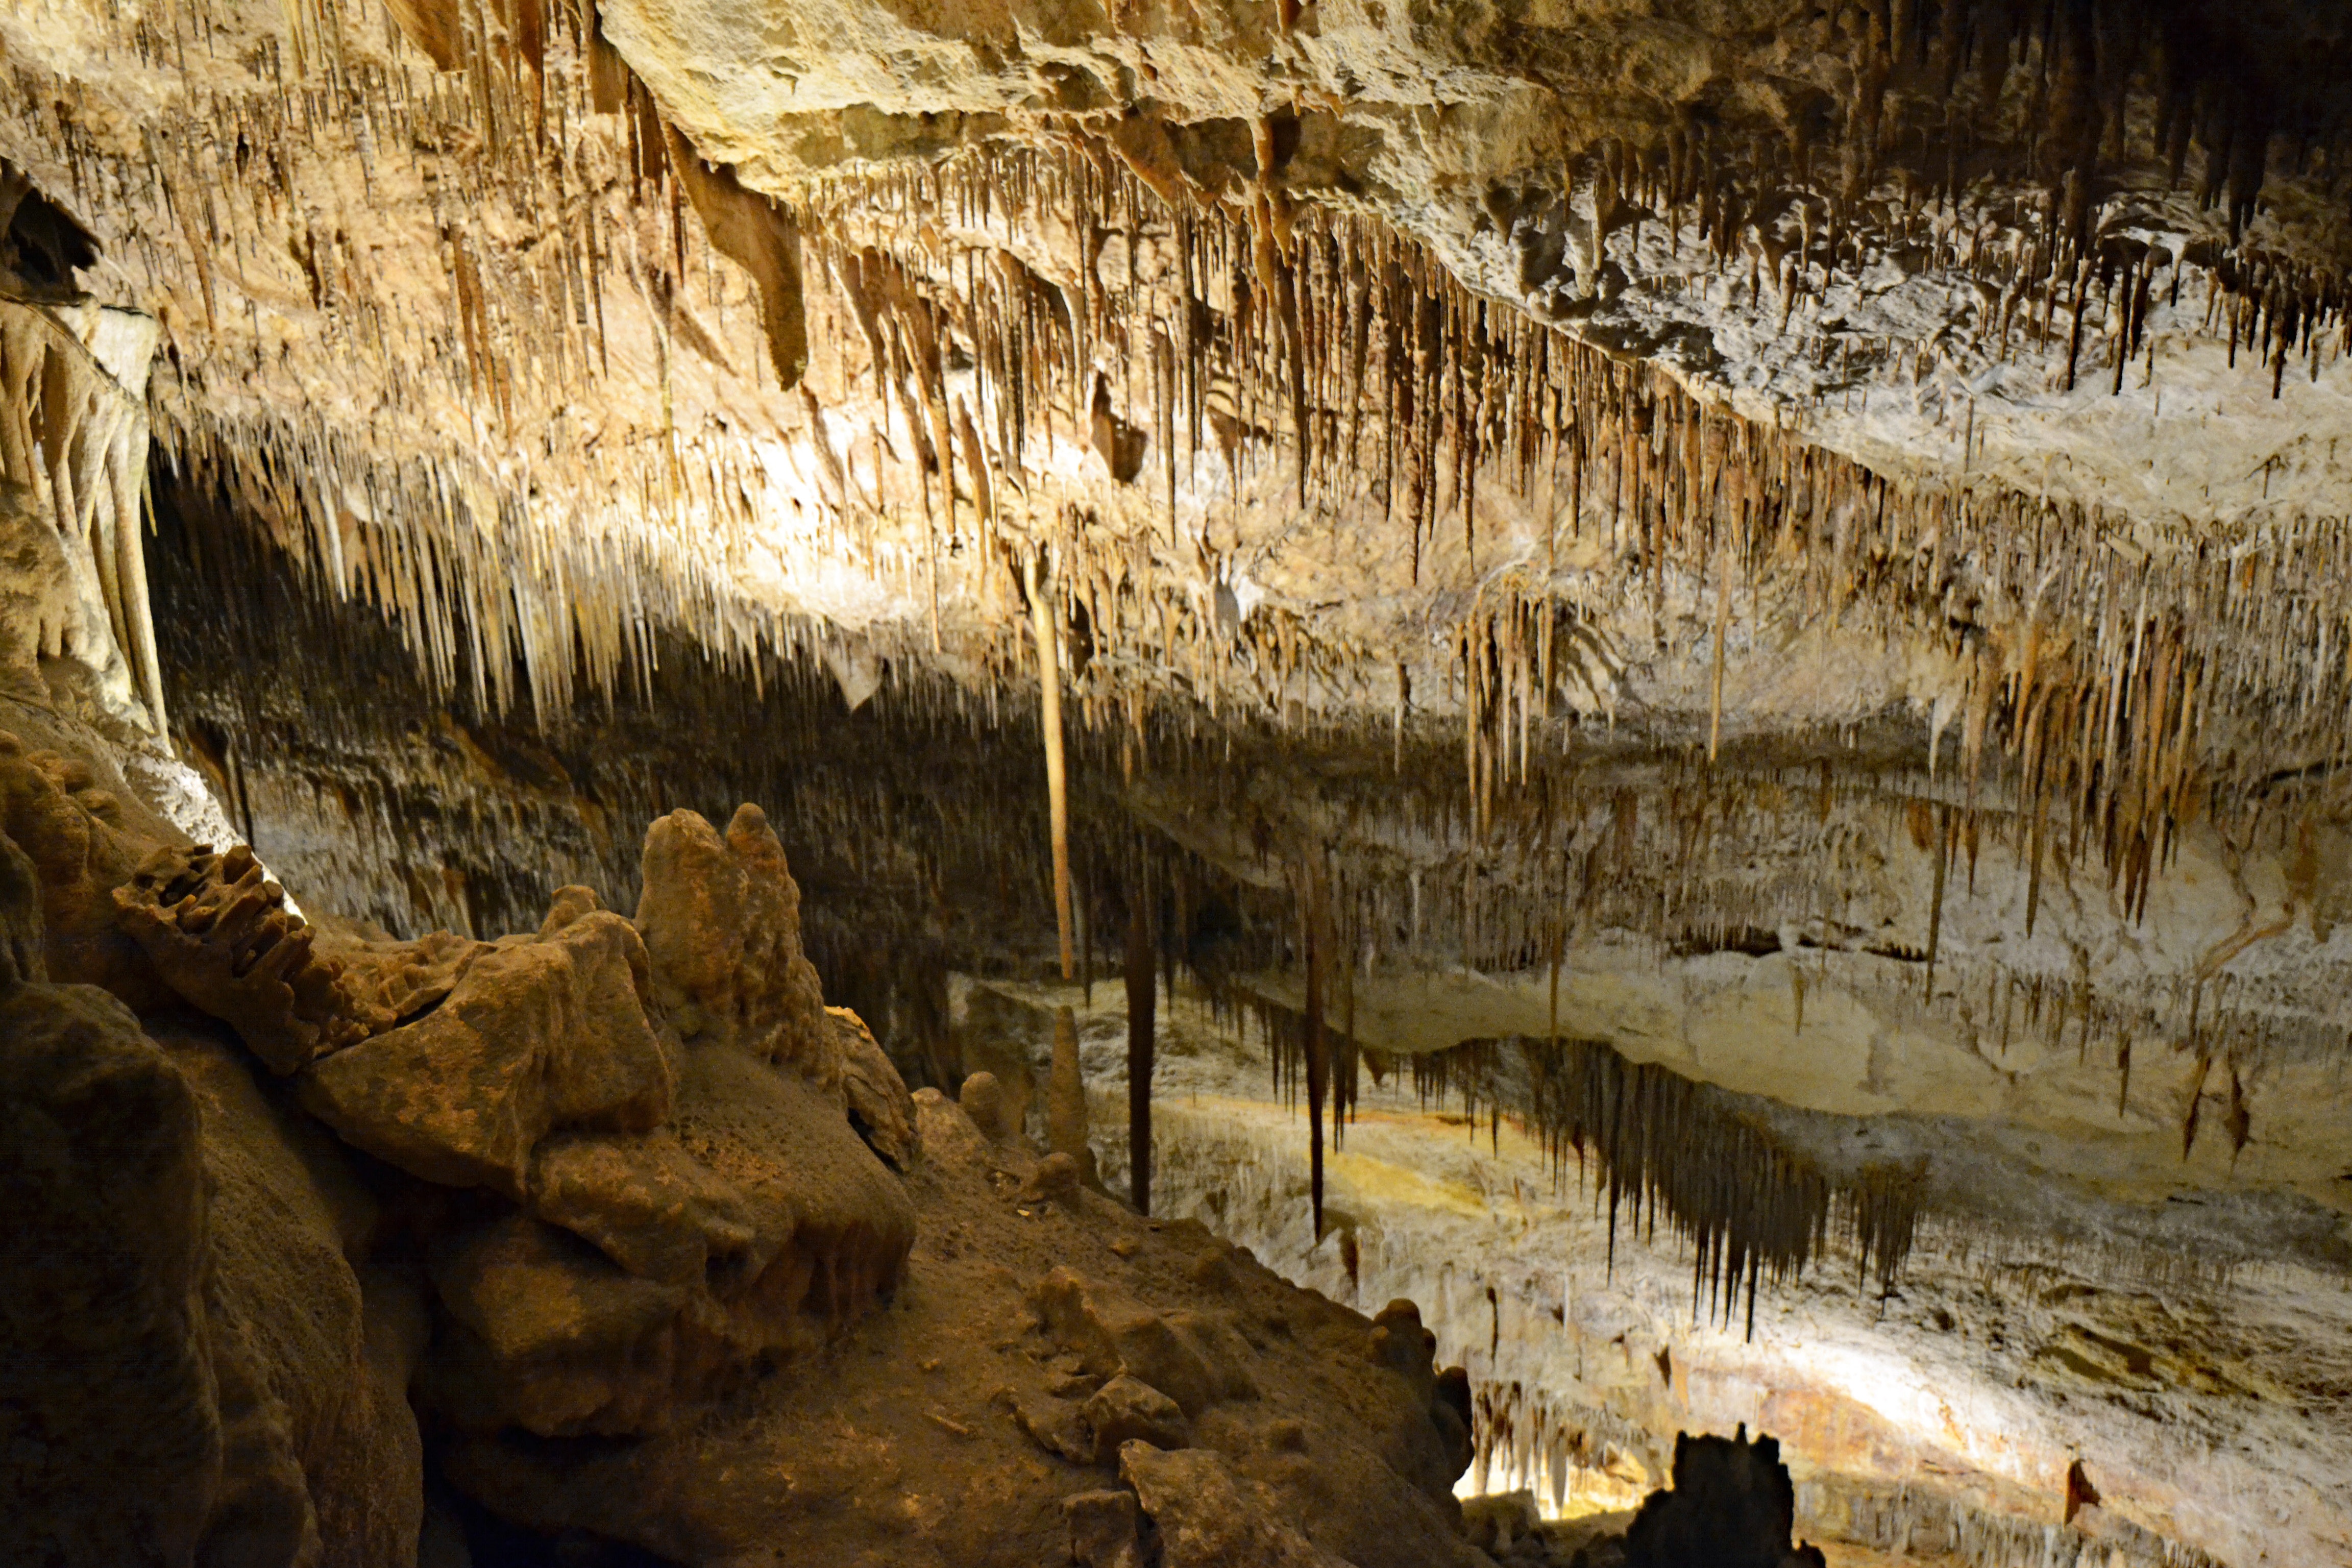
formation, cave, holiday, places of interest, spain, mallorca, caving, stalagmite, stalactite, landform, balearic islands, stalactite cave, geographical feature, pit cave, speleothem, drach